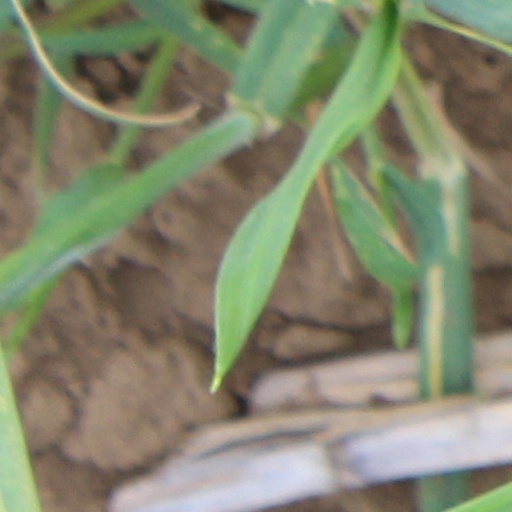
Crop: wheat